Cyrano Fernández

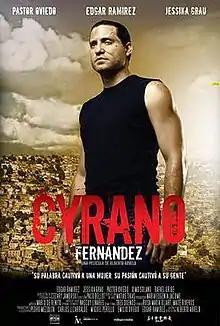
Film poster

Cyrano Fernández is a 2007 Venezuelan drama film based on the 1897 play "Cyrano de Bergerac" by Edmond Rostand, but set in contemporary times. Has credited as Executive Producers to Pedro Mezquita Arcaya, Carlos Lizarralde, Emilio Oviedo and Miguel Perelló.